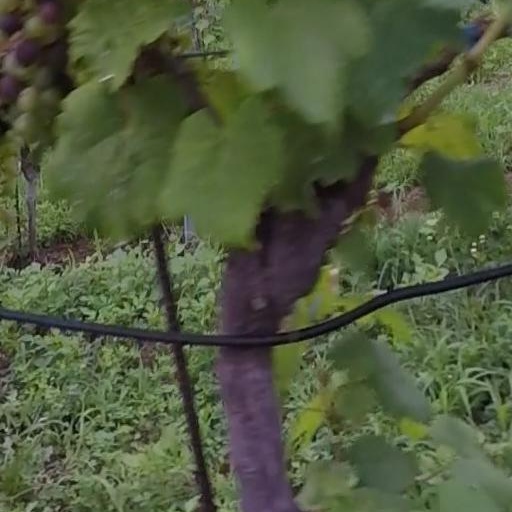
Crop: grape